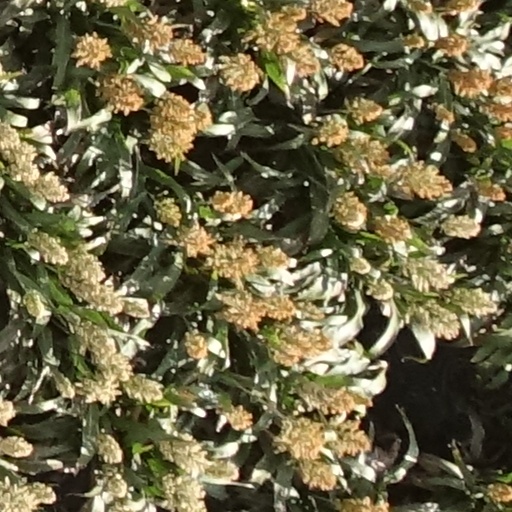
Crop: sorghum